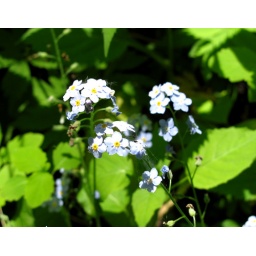
Not sure what these little blue flowers are, they were abundant in the woods at the park.